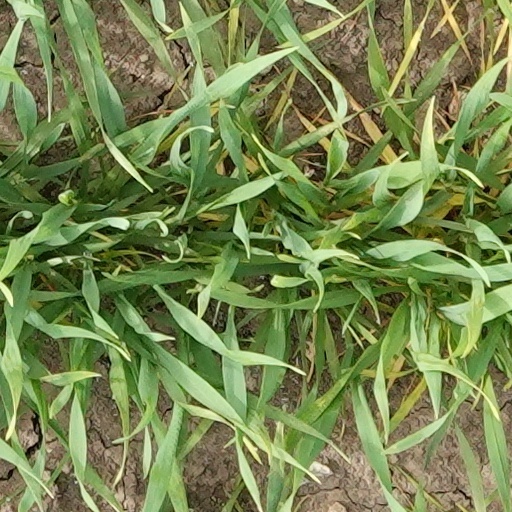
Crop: wheat